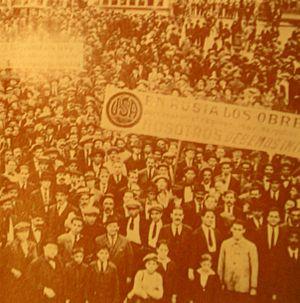
L'Union syndicale Argentine était une centrale syndicale, dominée par le courant syndicaliste révolutionnaire, et fondée en 1922 dans la République Argentine. L'USA a été créé par la fusion de la FORA avec divers syndicats autonomes. Elle a édité un journal appelé Drapeau Prolétarien.